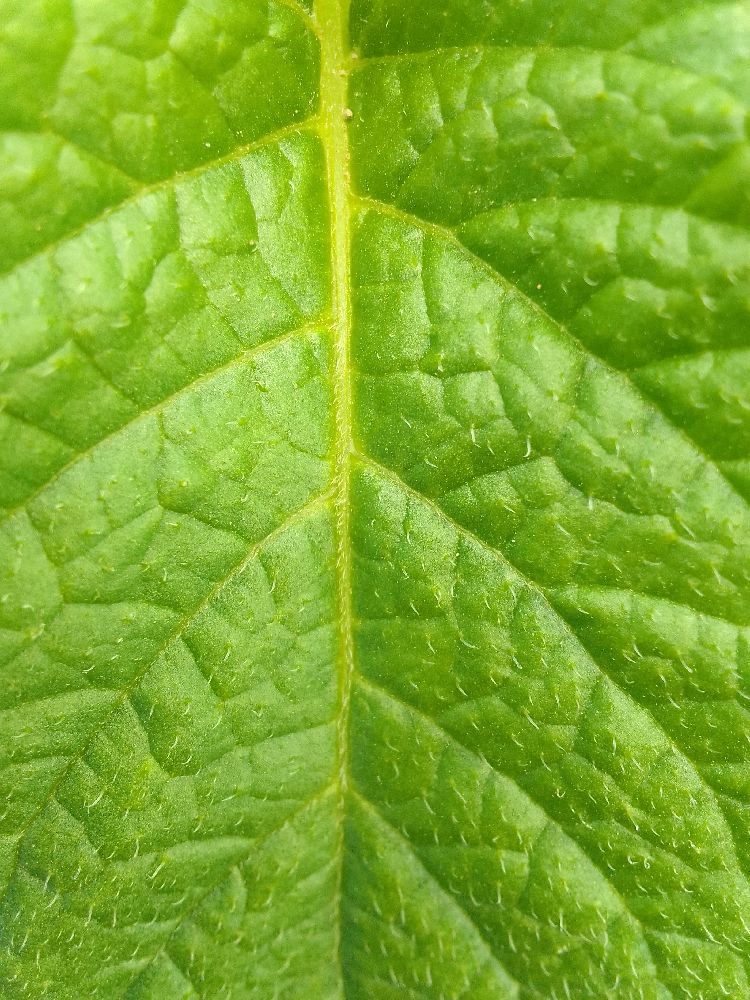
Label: Healthy